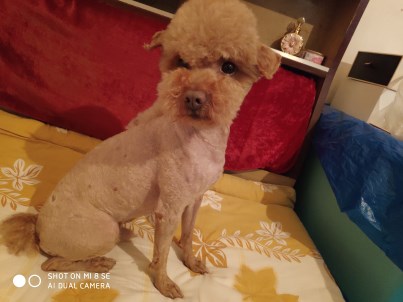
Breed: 7449-n000128-teddy